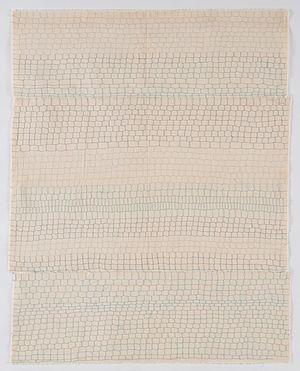
Grillage «
Carmen Lydia Djuric dite Hessie, née le 17 avril 1936 à Santiago et morte à Pontoise le 9 octobre 2017, est une artiste textile franco-cubaine contemporaine.